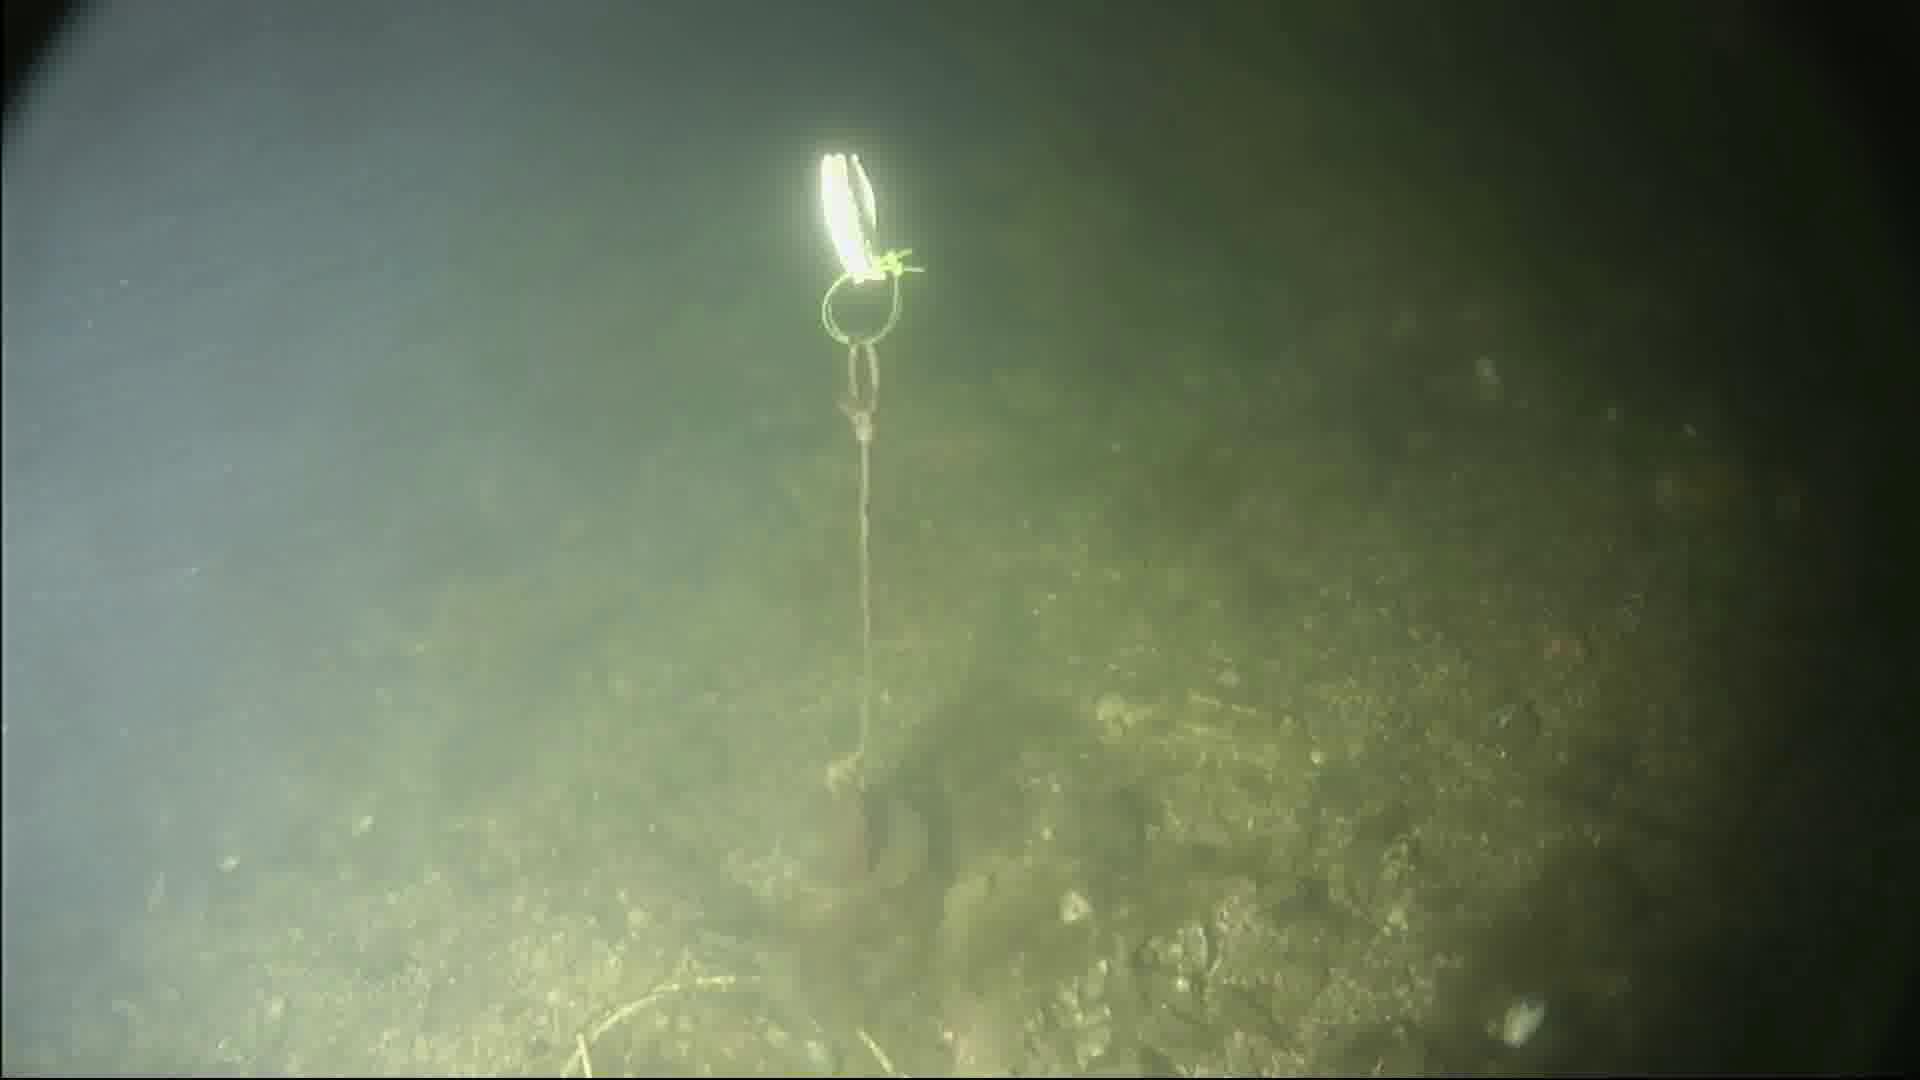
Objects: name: fish
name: crab